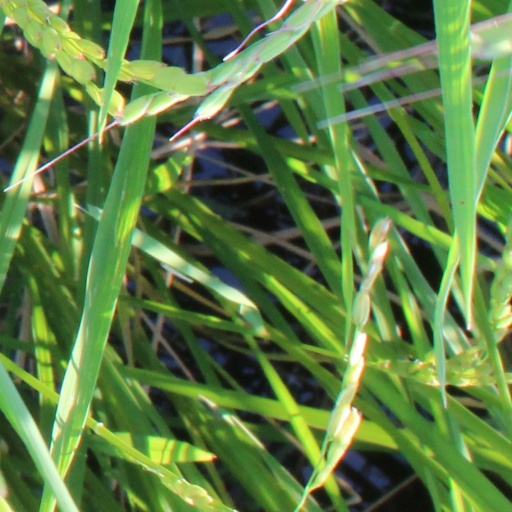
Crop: rice